Capture of Combles

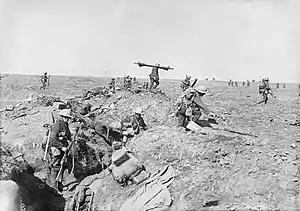

The British conformed to the French preference for afternoon attacks, which meant that the final bombardment would take place in daylight. The British preferred dawn attacks to avoid the attacking infantry waiting for too long in the front-line, vulnerable to German counter-bombardment. Tank policy had been decided at a meeting on 19 September, where the vulnerability of tanks waiting in advanced positions from dawn to zero hour, led to a decision by the Fourth Army commander, General Henry Rawlinson to keep them in reserve, ready to advance if they were needed. The XIV Corps commander, Major-General Lord Cavan, put all four divisions of the corps in line, to give them narrower fronts, the easier to deploy supporting infantry. The German defences on the flanks were too close for an artillery bombardment and the corps substituted a Stokes mortar and machine-gun barrage to begin at zero hour. At on 24 September, the 1/9th Battalion London Regiment of the 169th Brigade, 56th (1/1st London) Division, bombed down Combles Trench towards the French 73rd Regiment, as it attacked from the south-east towards the British but German reinforcements forced the bombers back to their start line.